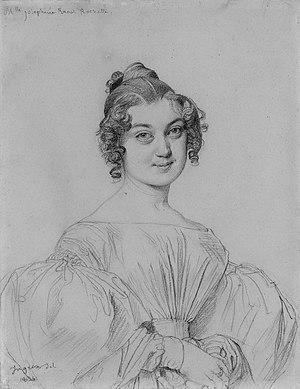
Joséphine Calamatta, née Anne Joséphine Cécile Raoul-Rochette à Paris le 1ᵉʳ mars 1817 et morte au même lieu le 10 décembre 1893, est une artiste peintre et graveuse française.